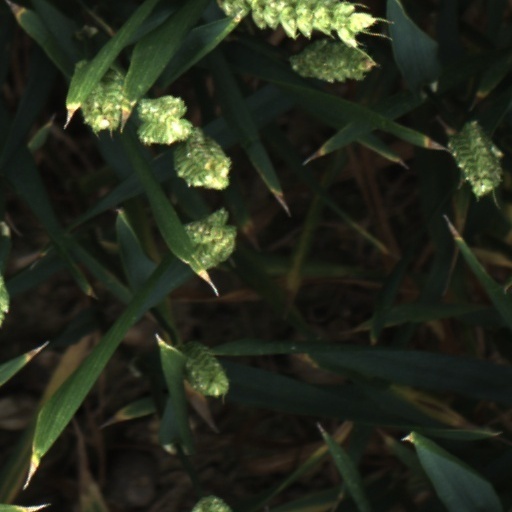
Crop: wheat